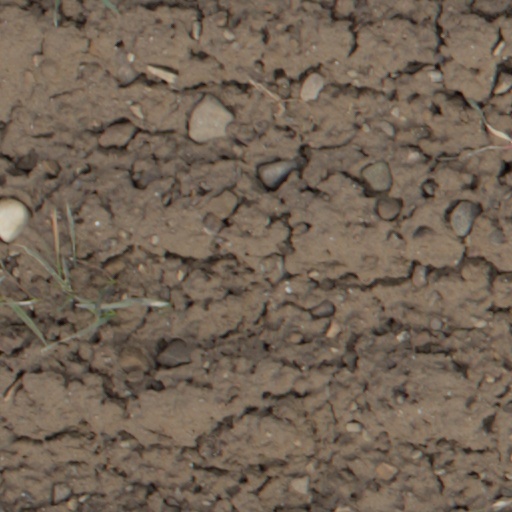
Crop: wheat